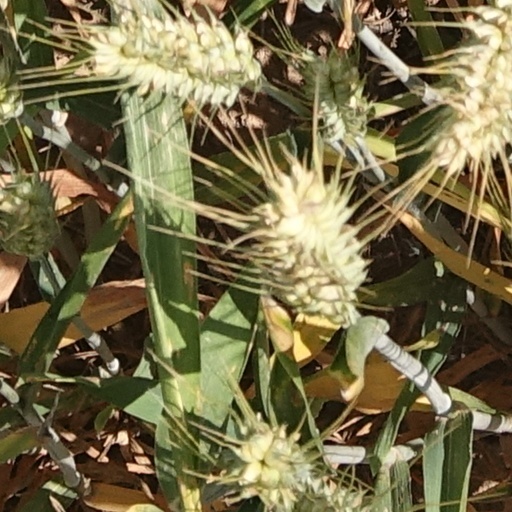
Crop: wheat